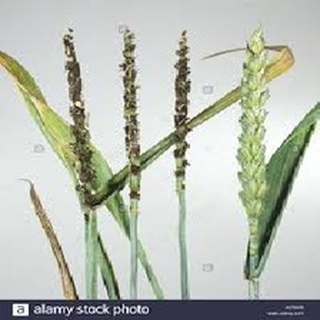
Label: wheat_smut